Philip Livingston

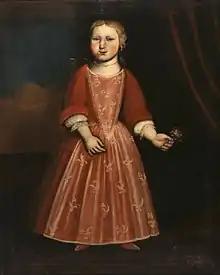
Christina Ten Broeck in a childhood oil portrait by Nehemiah Partridge

On April 14, 1740, he married Christina Ten Broeck (1718–1801), daughter of Dirck Ten Broeck (1686–1751) and Margarita Cuyler (1682–1783). Christina was the sister of Albany Mayor Abraham Ten Broeck and the great-granddaughter of Albany Mayor Dirck Wesselse Ten Broeck (1638–1717), through her maternal grandfather, Wessel Ten Broeck (1664–1747). Together, Philip and Christina had nine children: